Sultanmurat Miraliyev

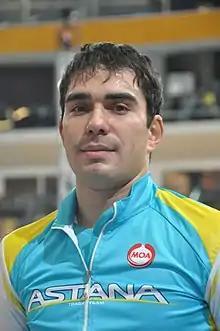
Miraliyev in 2016

Sultanmurat Khayimatovich Miraliyev (born 13 October 1990) is a Kazakhstani road and track cyclist, who currently rides for UCI Continental team . Representing Kazakhstan at international competitions, Miraliyev won the bronze medal at the 2016–17 UCI Track Cycling World Cup, Round 2 in Apeldoorn in the points race.